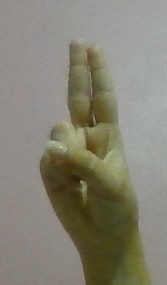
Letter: taa